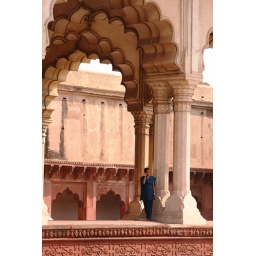
The girl in blue